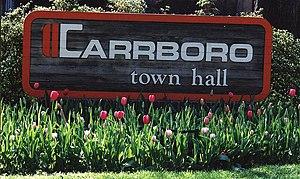
Carrboro est une ville du comté d'Orange, dans l’État de Caroline du Nord, aux États-Unis. Sa population était de 19 582 habitants au recensement de 2010.